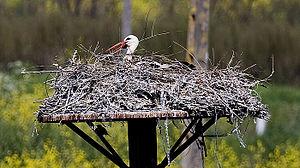
La Cigogne blanche en France est une espèce protégée. Cet oiseau élégant et très visible est le sujet de quelques légendes, et il est globalement considéré comme un animal de bon augure. Si l'espèce était courante au Moyen Âge dans la majeure partie du pays, le changement dans les pratiques agricoles a causé un fort déclin de l'espèce durant l’ère moderne. Un cycle de sécheresse en Afrique, où cet oiseau migrateur passe l’hiver, a causé une réduction dramatique des populations résiduelles au milieu du XXᵉ siècle dans l'ensemble de l'Europe occidentale, dont la France.
Hiers-Brouage est une ancienne commune du Sud-Ouest de la France située dans le département de la Charente-Maritime. Ses habitants sont appelés les Hiersois et Hiersoises, ou les Brouageais et Brouageaises. Le 1ᵉʳ janvier 2019, elle fusionne avec Marennes pour former la commune nouvelle de Marennes-Hiers-Brouage.